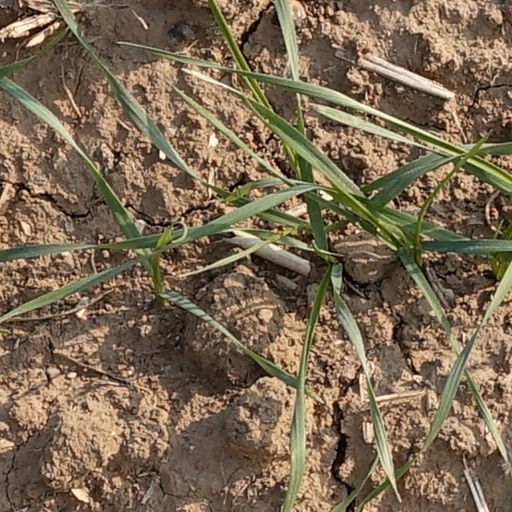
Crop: wheat